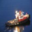
Label: ship